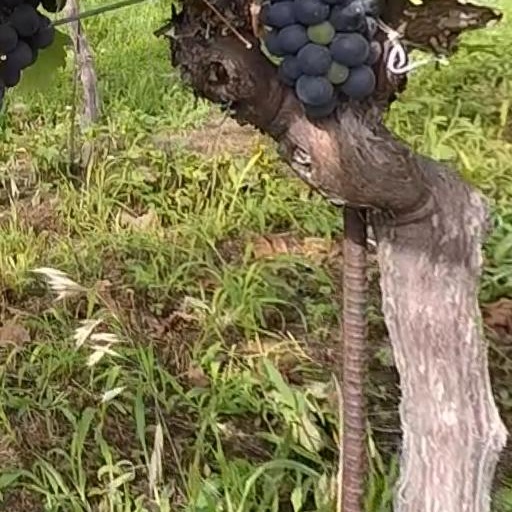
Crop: grape